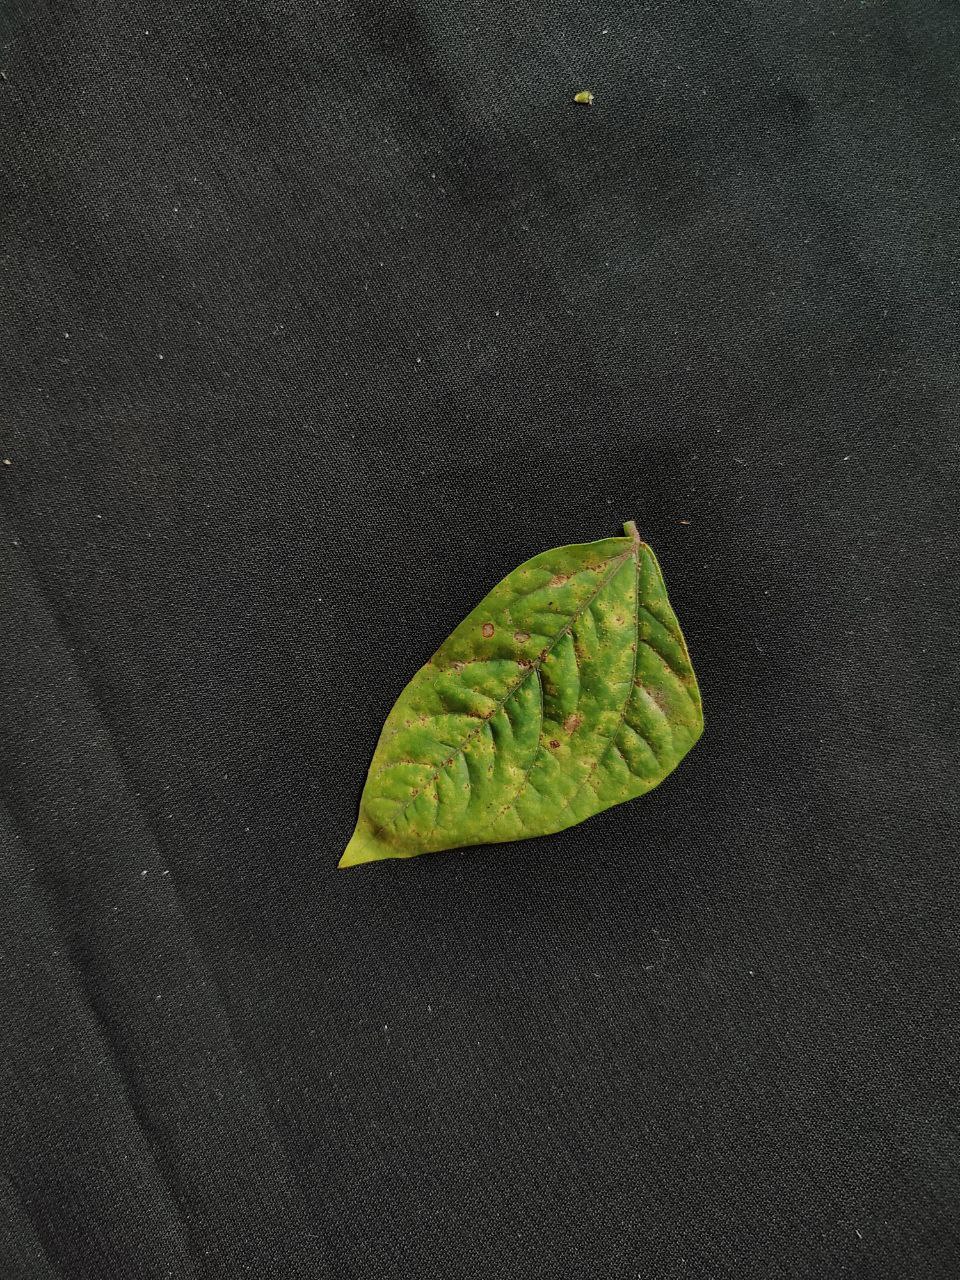
Crop: cowpea
Leaf condition: Septoria leaf spot